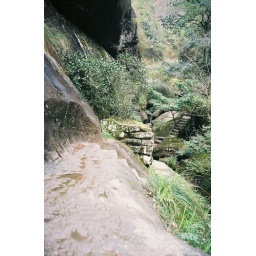
The home of big red robe, once protected by military, now a state treasure, visited by many, many heads of state.